William Pereira

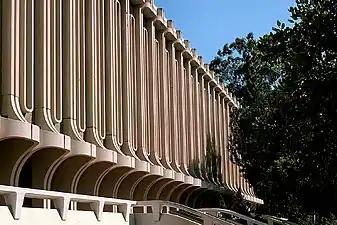
Langson Library at the University of California, Irvine, illustrating Pereira's paneled façade system

He parted with Luckman in 1959. Afterward, he formed the third and final company of his career, "William L. Pereira & Associates." In the 1960s and 1970s, he and his team completed over 250 projects, including drawing up the master plans for the Los Angeles International Airport expansion and developing the master plan for the city of Irvine, California, which put his photograph on the cover of the "Time" magazine issue of September 6, 1963. He later worked with Ian McHarg on the plan for the new town of The Woodlands, Texas. Pereira also designed the campus plans of the University of Southern California, the University of California, Irvine, and Pepperdine University.